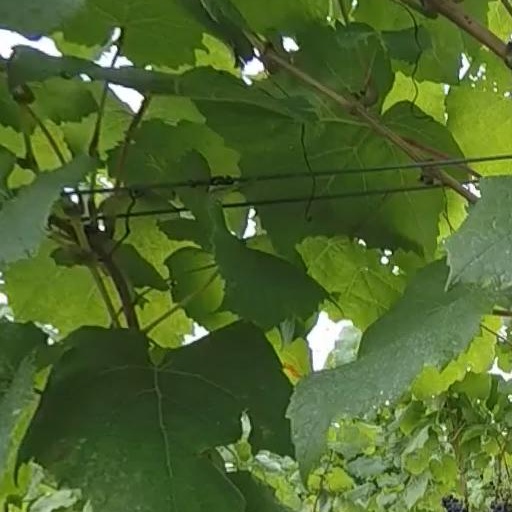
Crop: grape